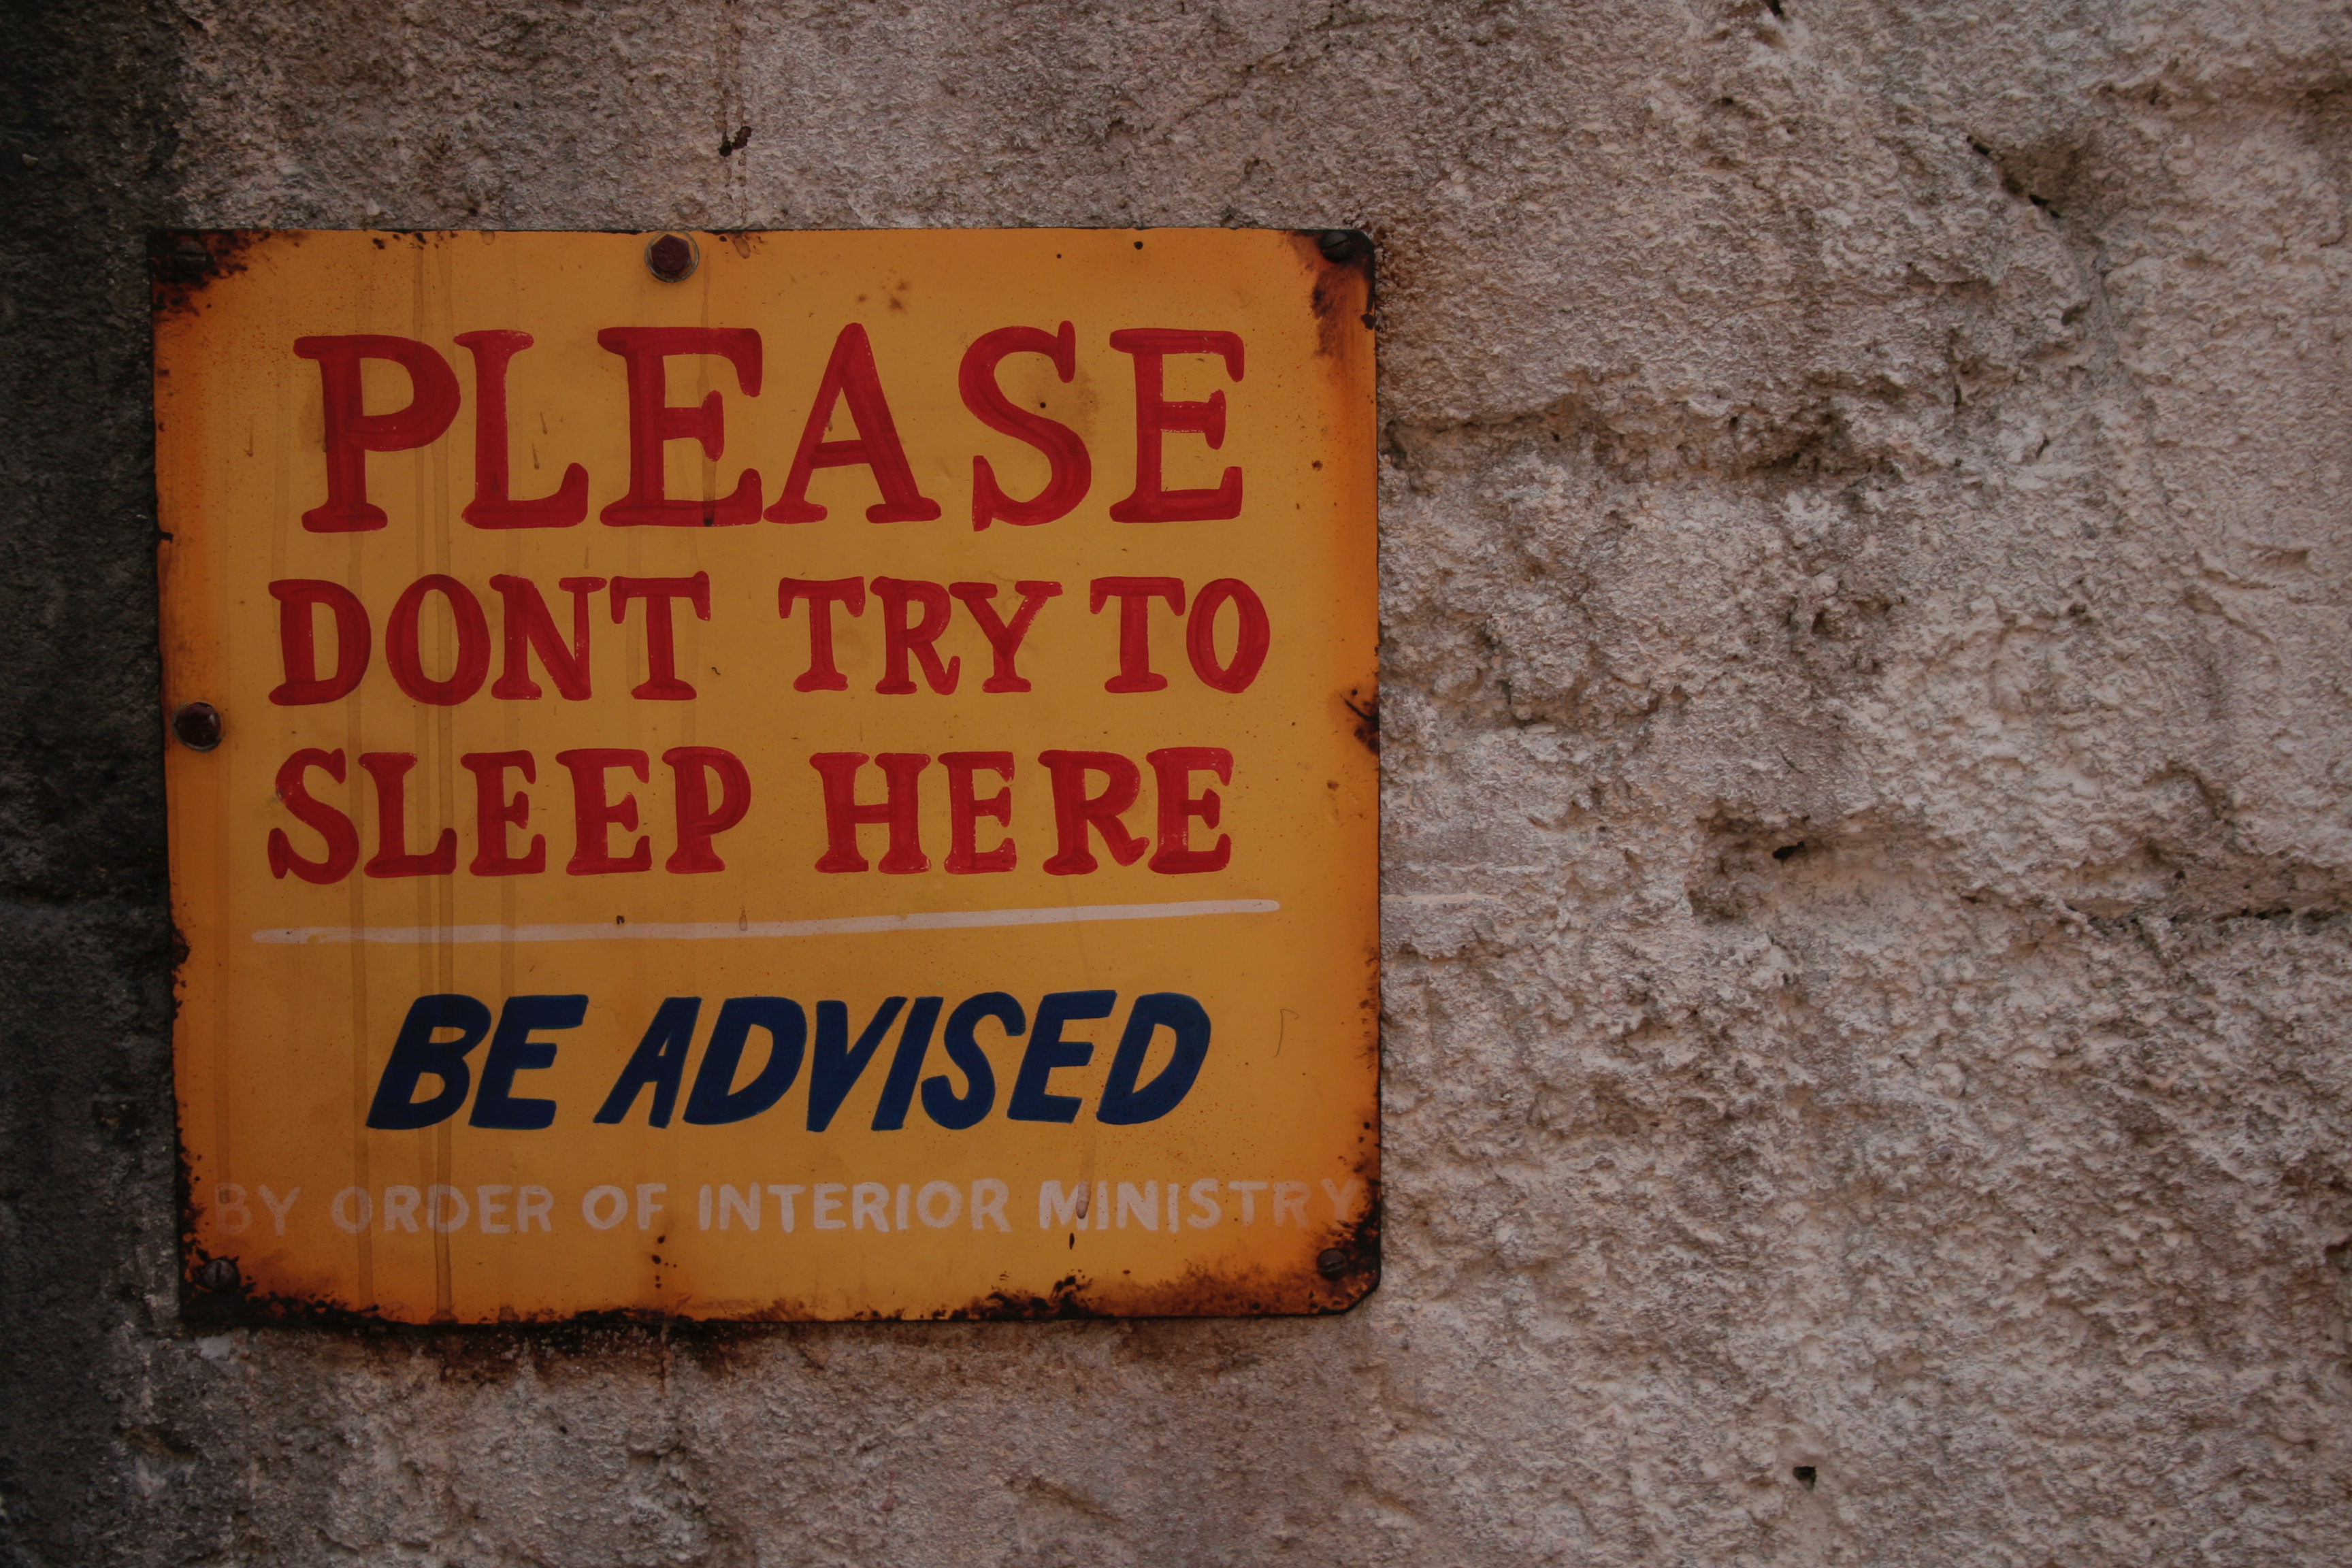
number, wall, sign, color, street sign, yellow, signage, shape